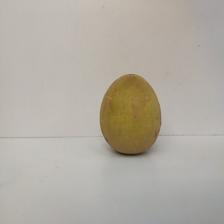
Size: Large